Port of Nagoya Public Aquarium

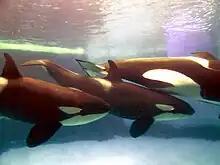
Killer whale family "Earth", "Lynn", and "Stella" living in the Port of Nagoya Public Aquarium

Killer whale captivity began in October 2003 with Kū, followed by Nami, Stella, Bingo and Ran, and on November 13, 2012, Stella's calves were born.